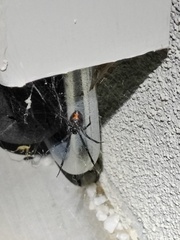
Species: Lactrodectus_hesperus